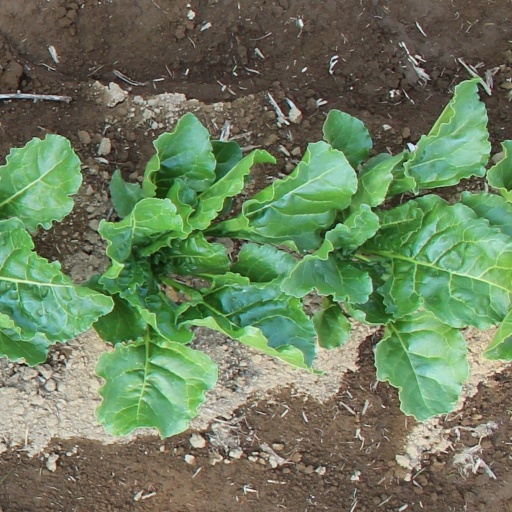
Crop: sugar beet